2018 Asian Para Games opening and closing ceremonies

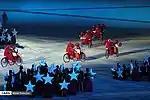
Becak attraction at the opening ceremony of 2018 Asian Para Games in Gelora Bung Karno Stadium.

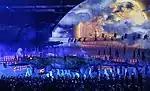
Komodo dragon attraction at the opening ceremony of 2018 Asian Para Games in Gelora Bung Karno Stadium.

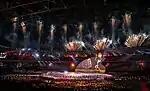
Fireworks released during the opening ceremony after the cauldron was lit.

Before the ceremony commenced, visual effects video of Indonesian traditional batik art, featuring Indonesian wayang characters, objects, buildings such as the National Monument, flora and fauna found within Indonesia such as Komodo dragon was shown.